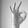
ASL letter: F